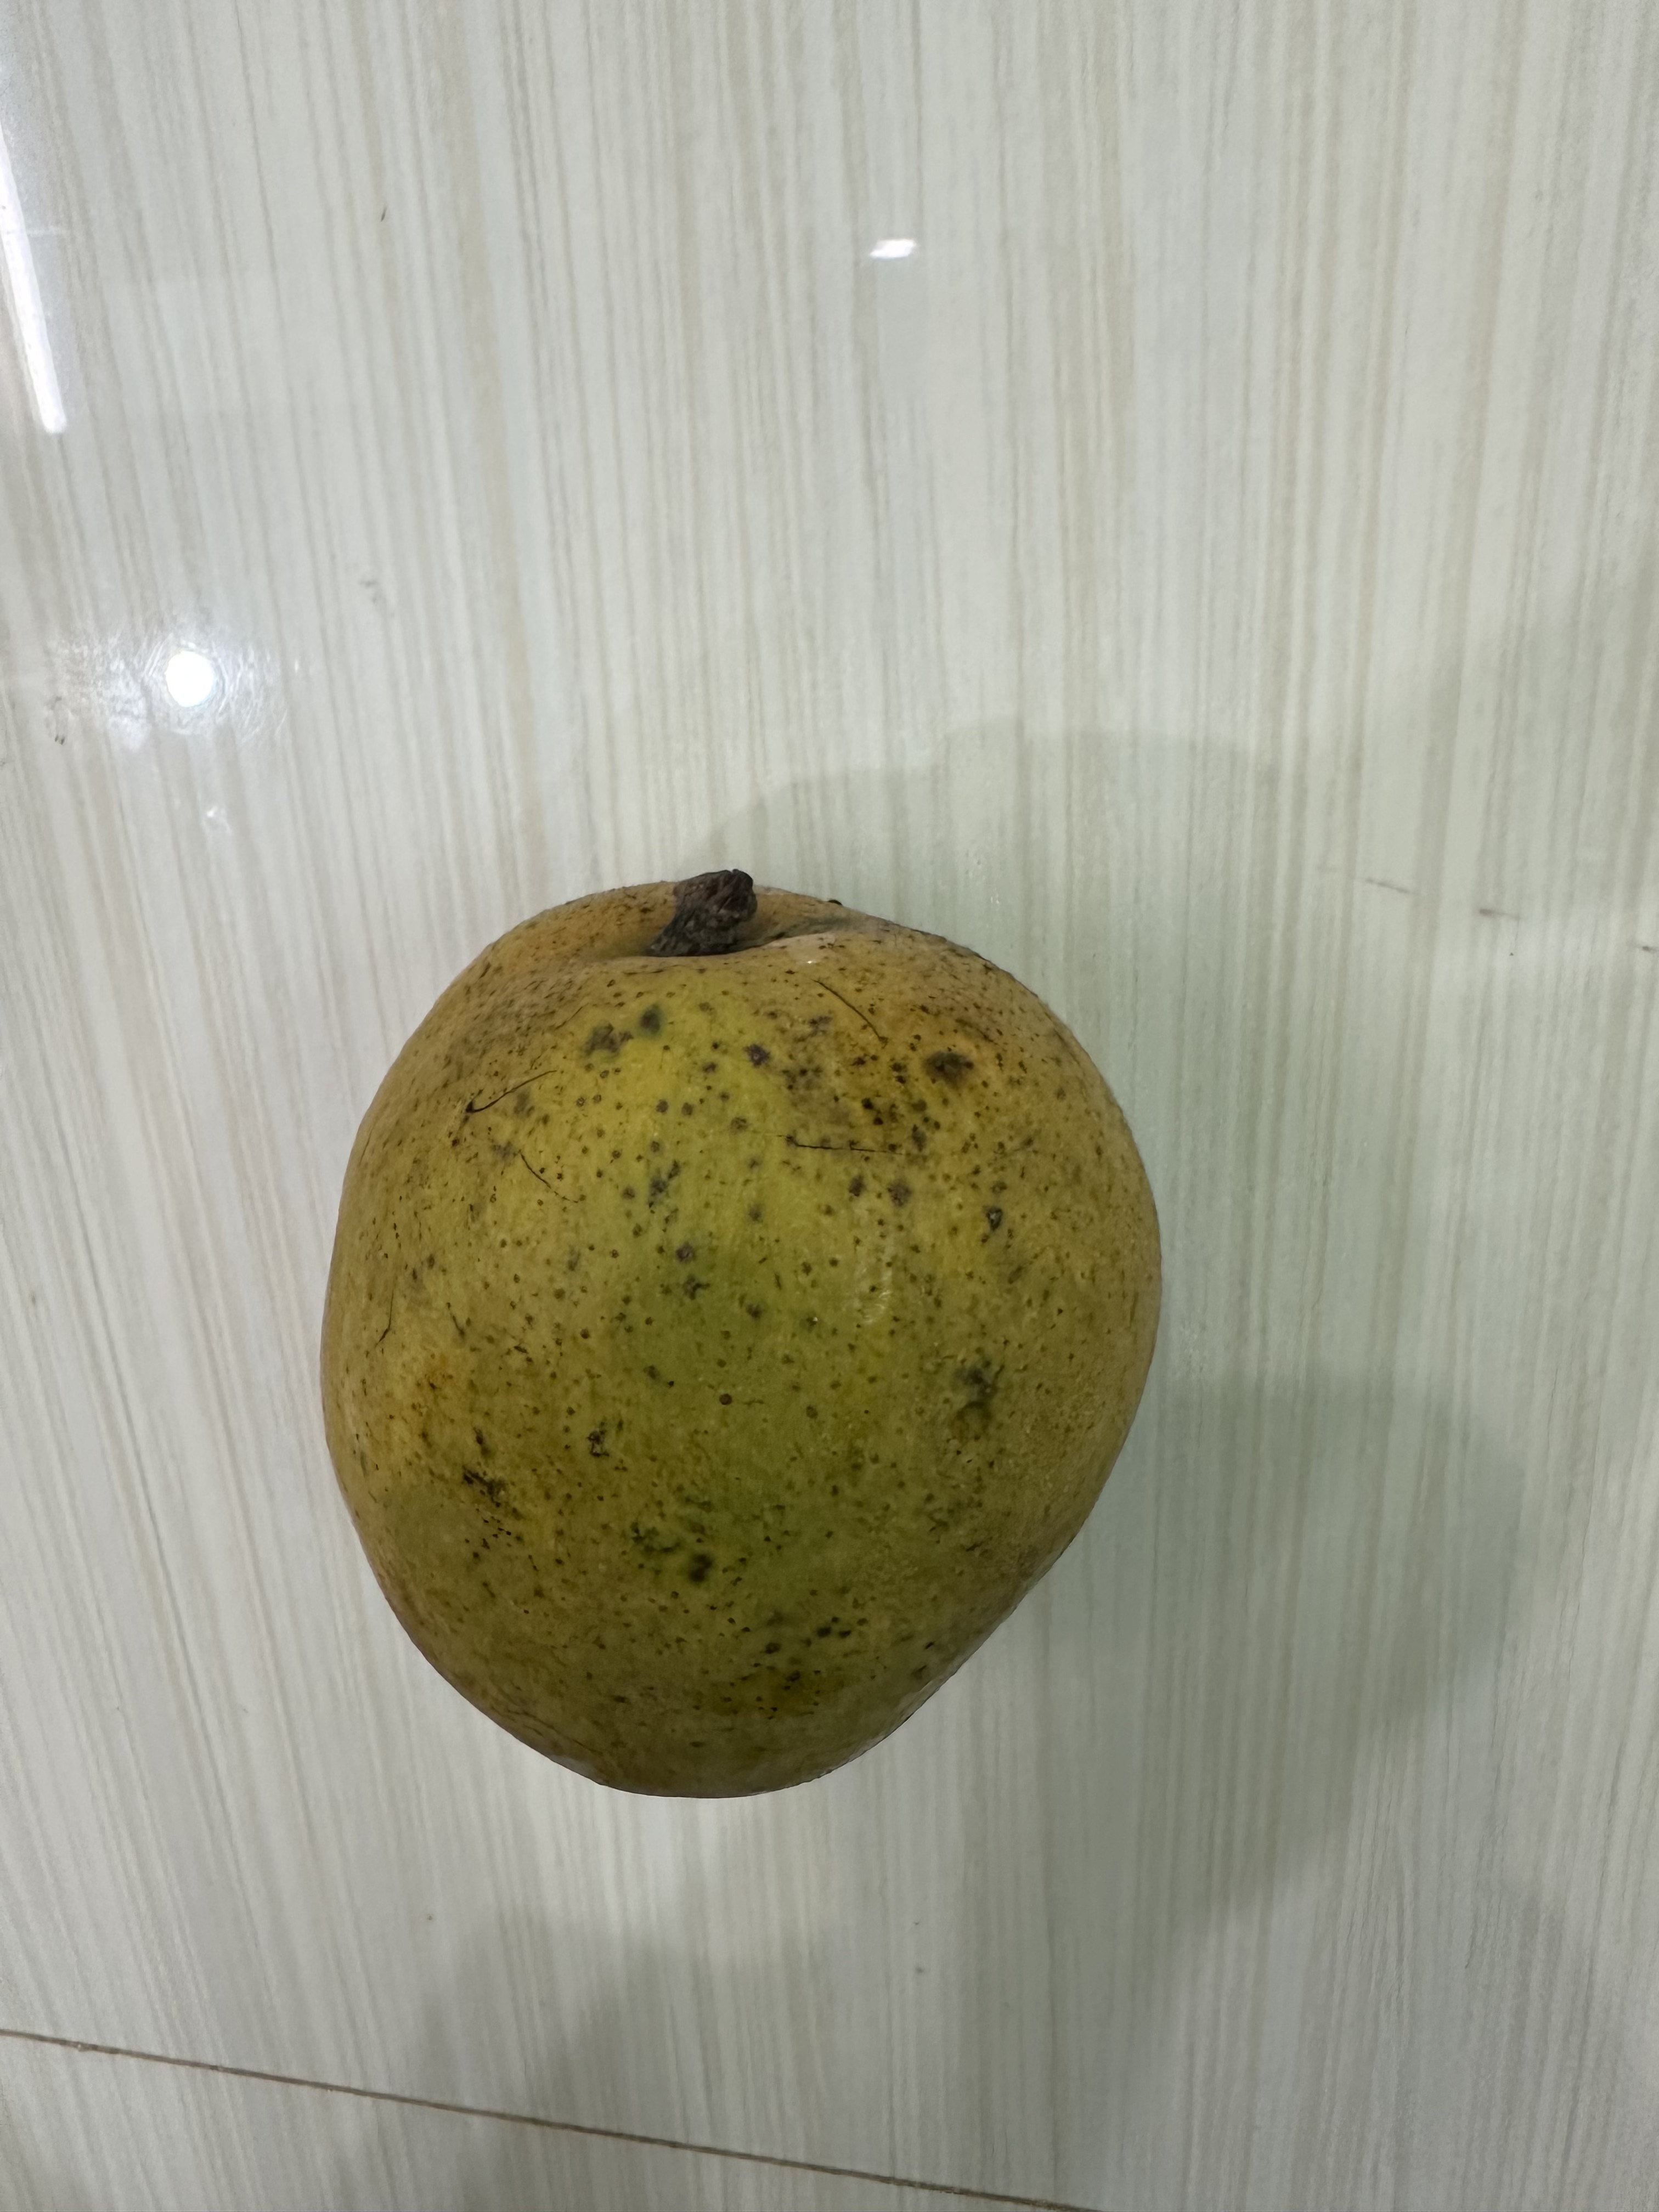
Mango variety: Nilambori